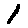
Label: 1